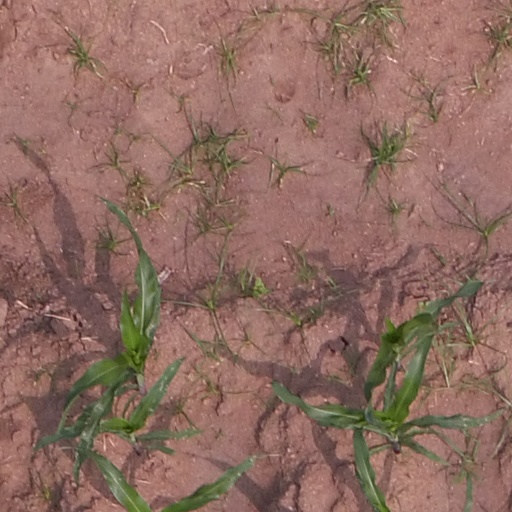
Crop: maize; corn